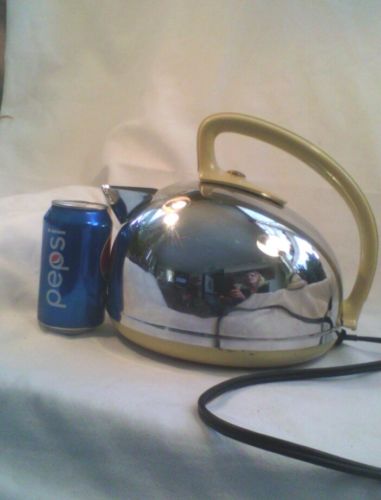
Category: kettle